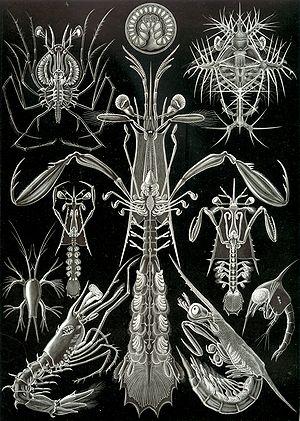
Formes artistiques de la Nature est un livre de lithographies illustratives de sciences naturelles publié par le biologiste allemand Ernst Haeckel.